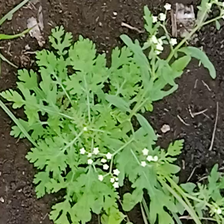
Weed species: Gajar_gavat_(Parthenium hysterophorus)